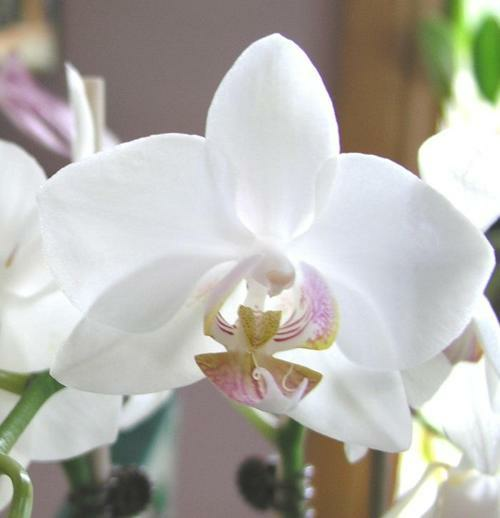
Flower: moon orchid